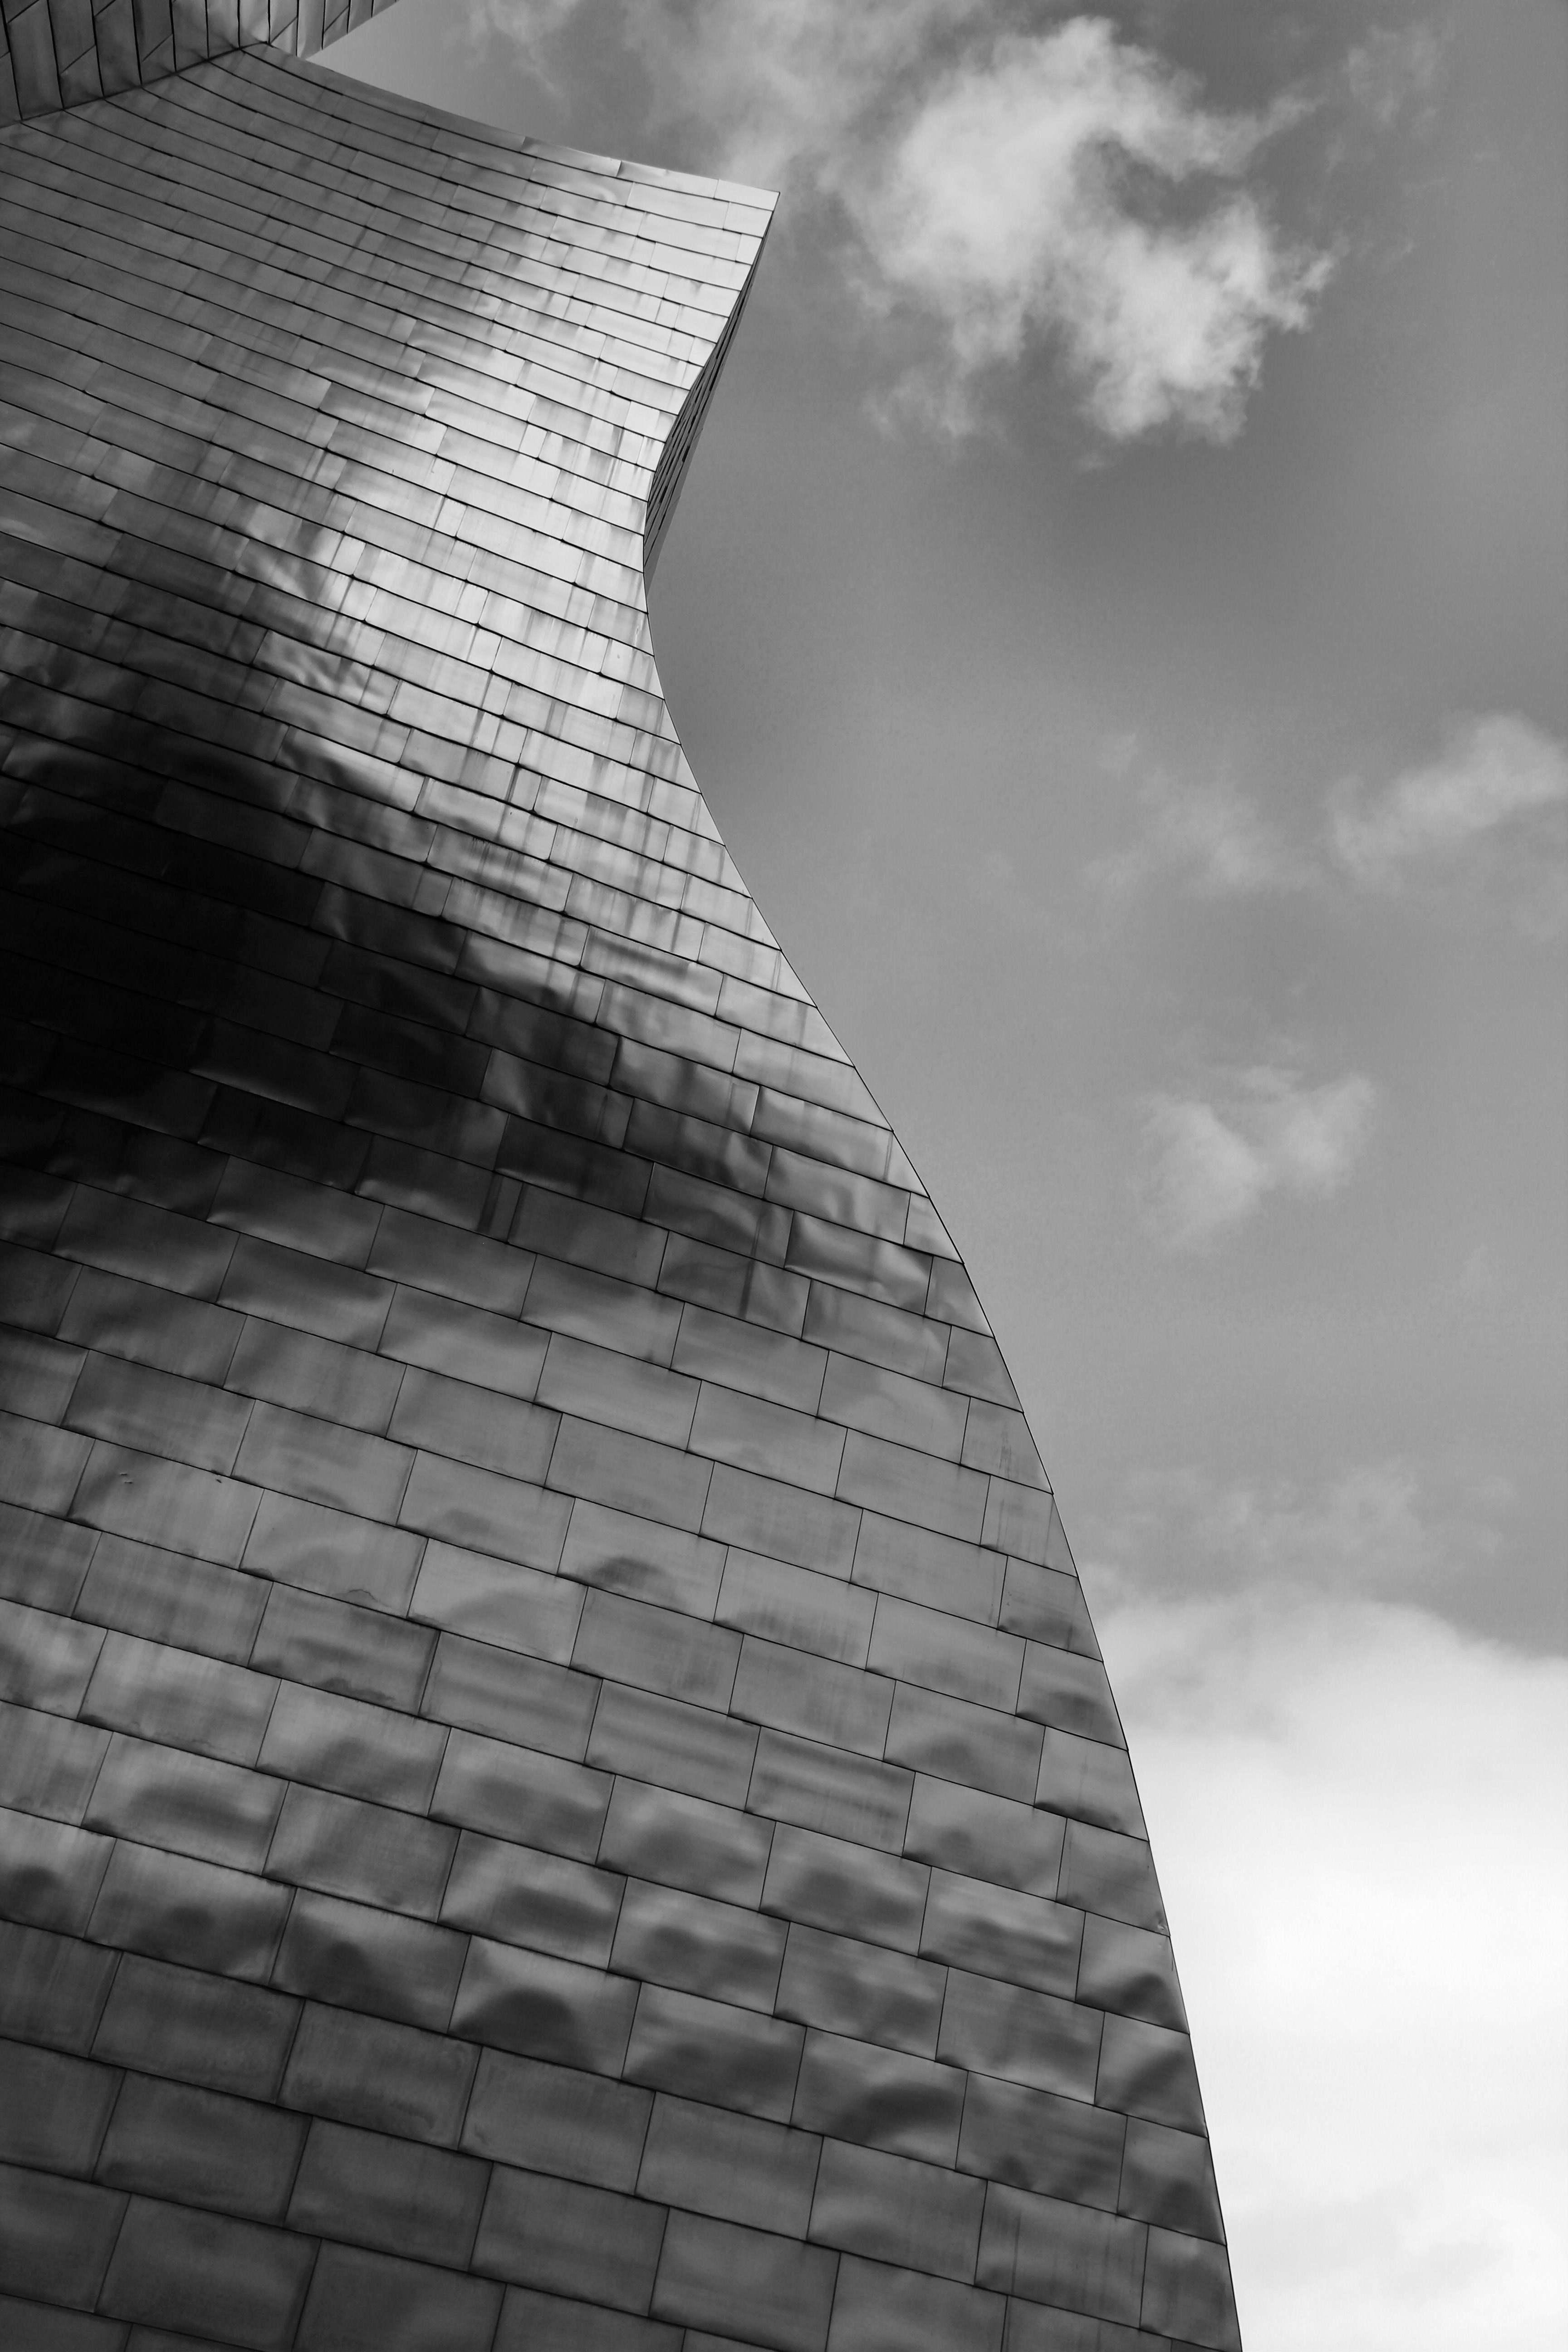
black and white, architecture, white, perspective, roof, building, skyscraper, wall, line, reflection, column, tower, shadow, black, monochrome, modern, symmetry, shape, monolith, monochrome photography